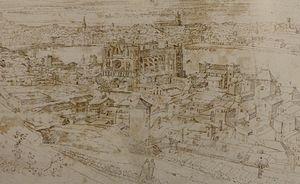
La primatiale Saint-Jean-Baptiste-et-Saint-Étienne est le siège épiscopal de l'archidiocèse de Lyon. Elle a rang de cathédrale et de primatiale : l'archevêque de Lyon a le titre de Primat des Gaules ; le poste est actuellement géré par l'administrateur apostolique du diocèse, Mᵍʳ Michel Dubost, nommé en juin 2019.
L’histoire urbaine de Lyon permet de retracer les formes que prend l’occupation humaine du site au cours de l'histoire de la ville.